Sintashta culture

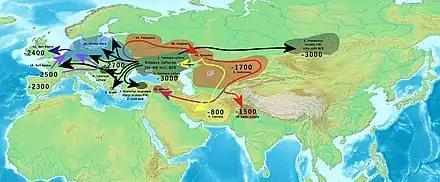
Early Indo-European migrations from the Pontic steppes spread Yamnaya Steppe pastoralist ancestry and Indo-European languages across large parts of Eurasia.

The preceding Abashevo culture was already marked by endemic intertribal warfare; intensified by ecological stress and competition for resources in the Sintashta period. This drove the construction of fortifications on an unprecedented scale and innovations in military technique such as the invention of the war chariot. Increased competition between tribal groups may also explain the extravagant sacrifices seen in Sintashta burials, as rivals sought to outdo one another in acts of conspicuous consumption analogous to the North American potlatch tradition.